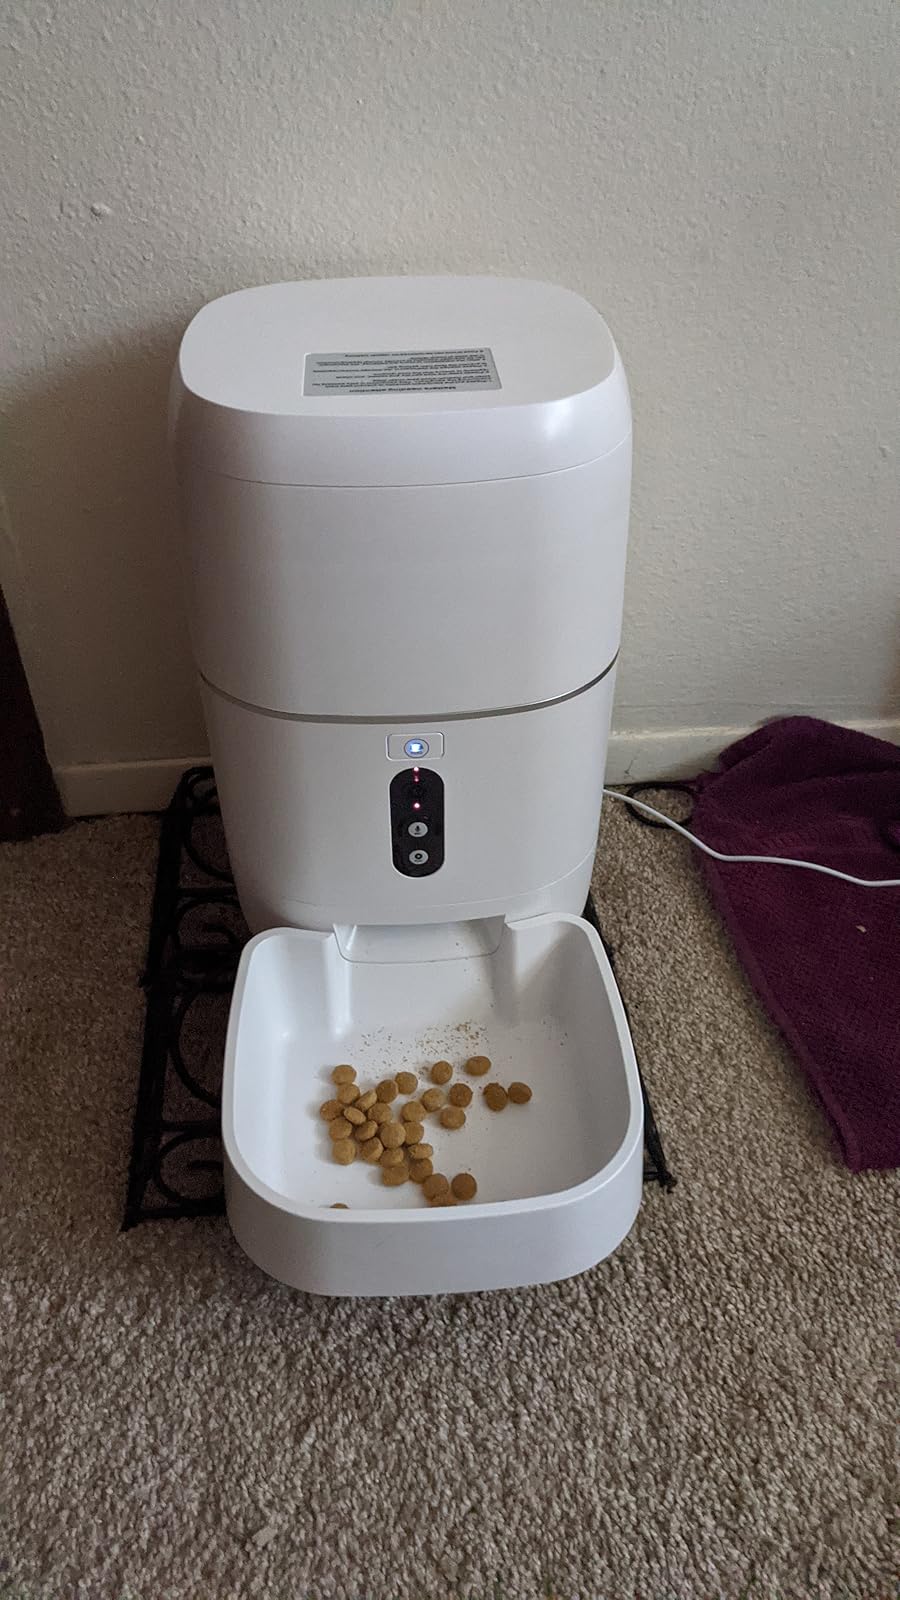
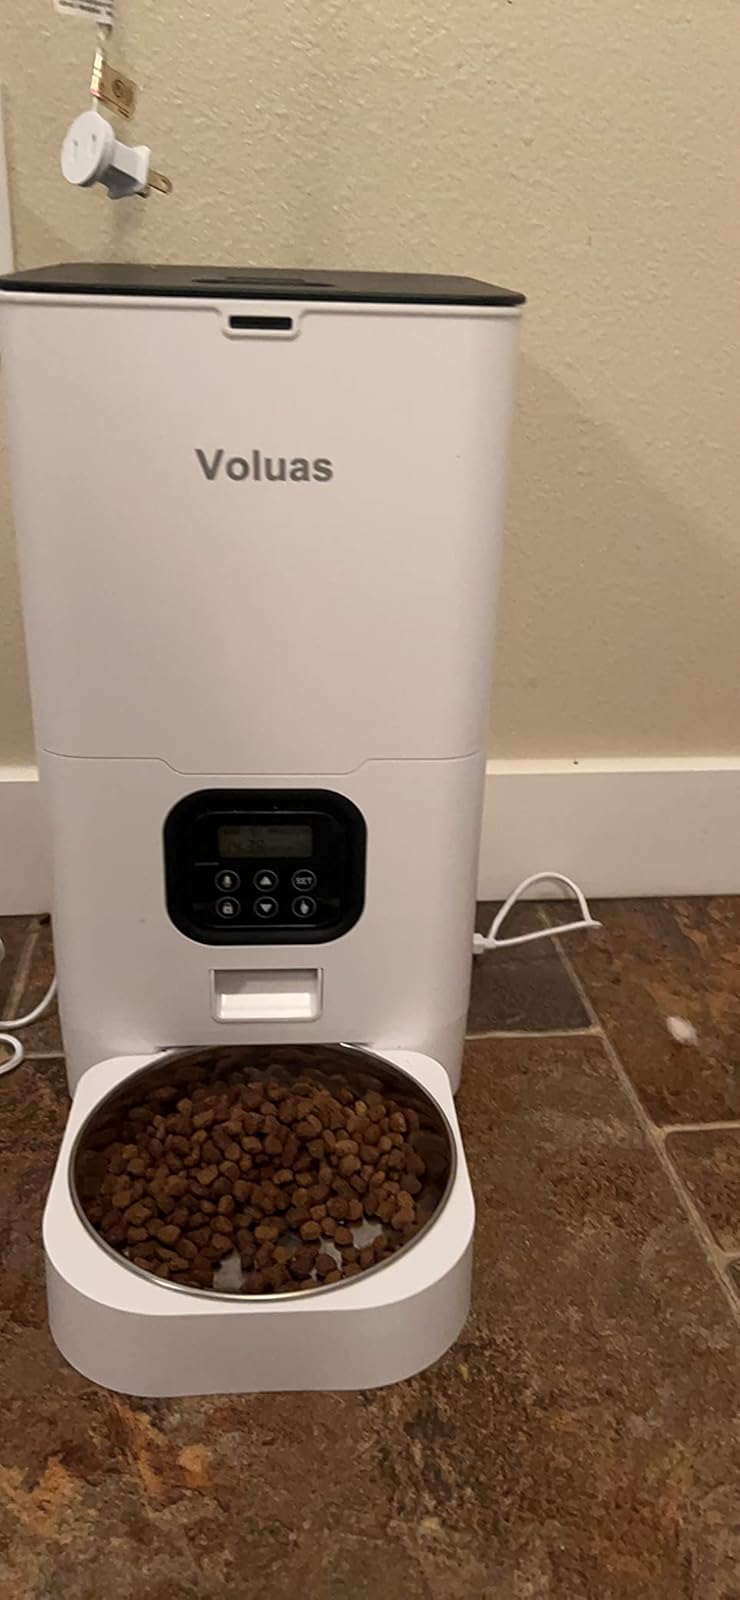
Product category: items_feeder
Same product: no